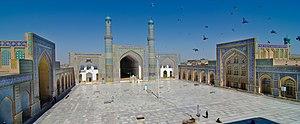
La grande mosquée du vendredi appelée mosquée des Rois par Babur est une mosquée édifiée avant le XIᵉ siècle dans la ville d'Hérat en Afghanistan et plusieurs fois détruite et reconstruite.